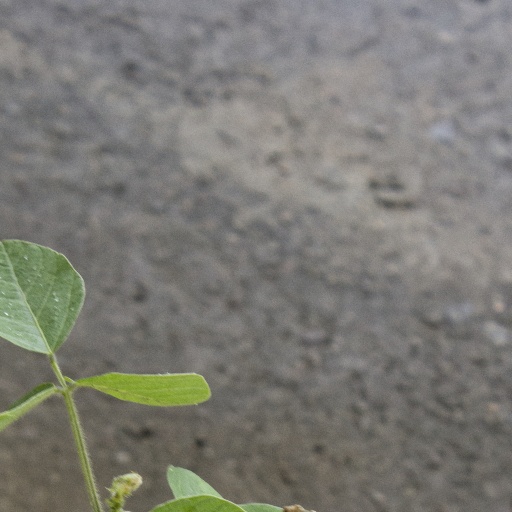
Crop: soybean